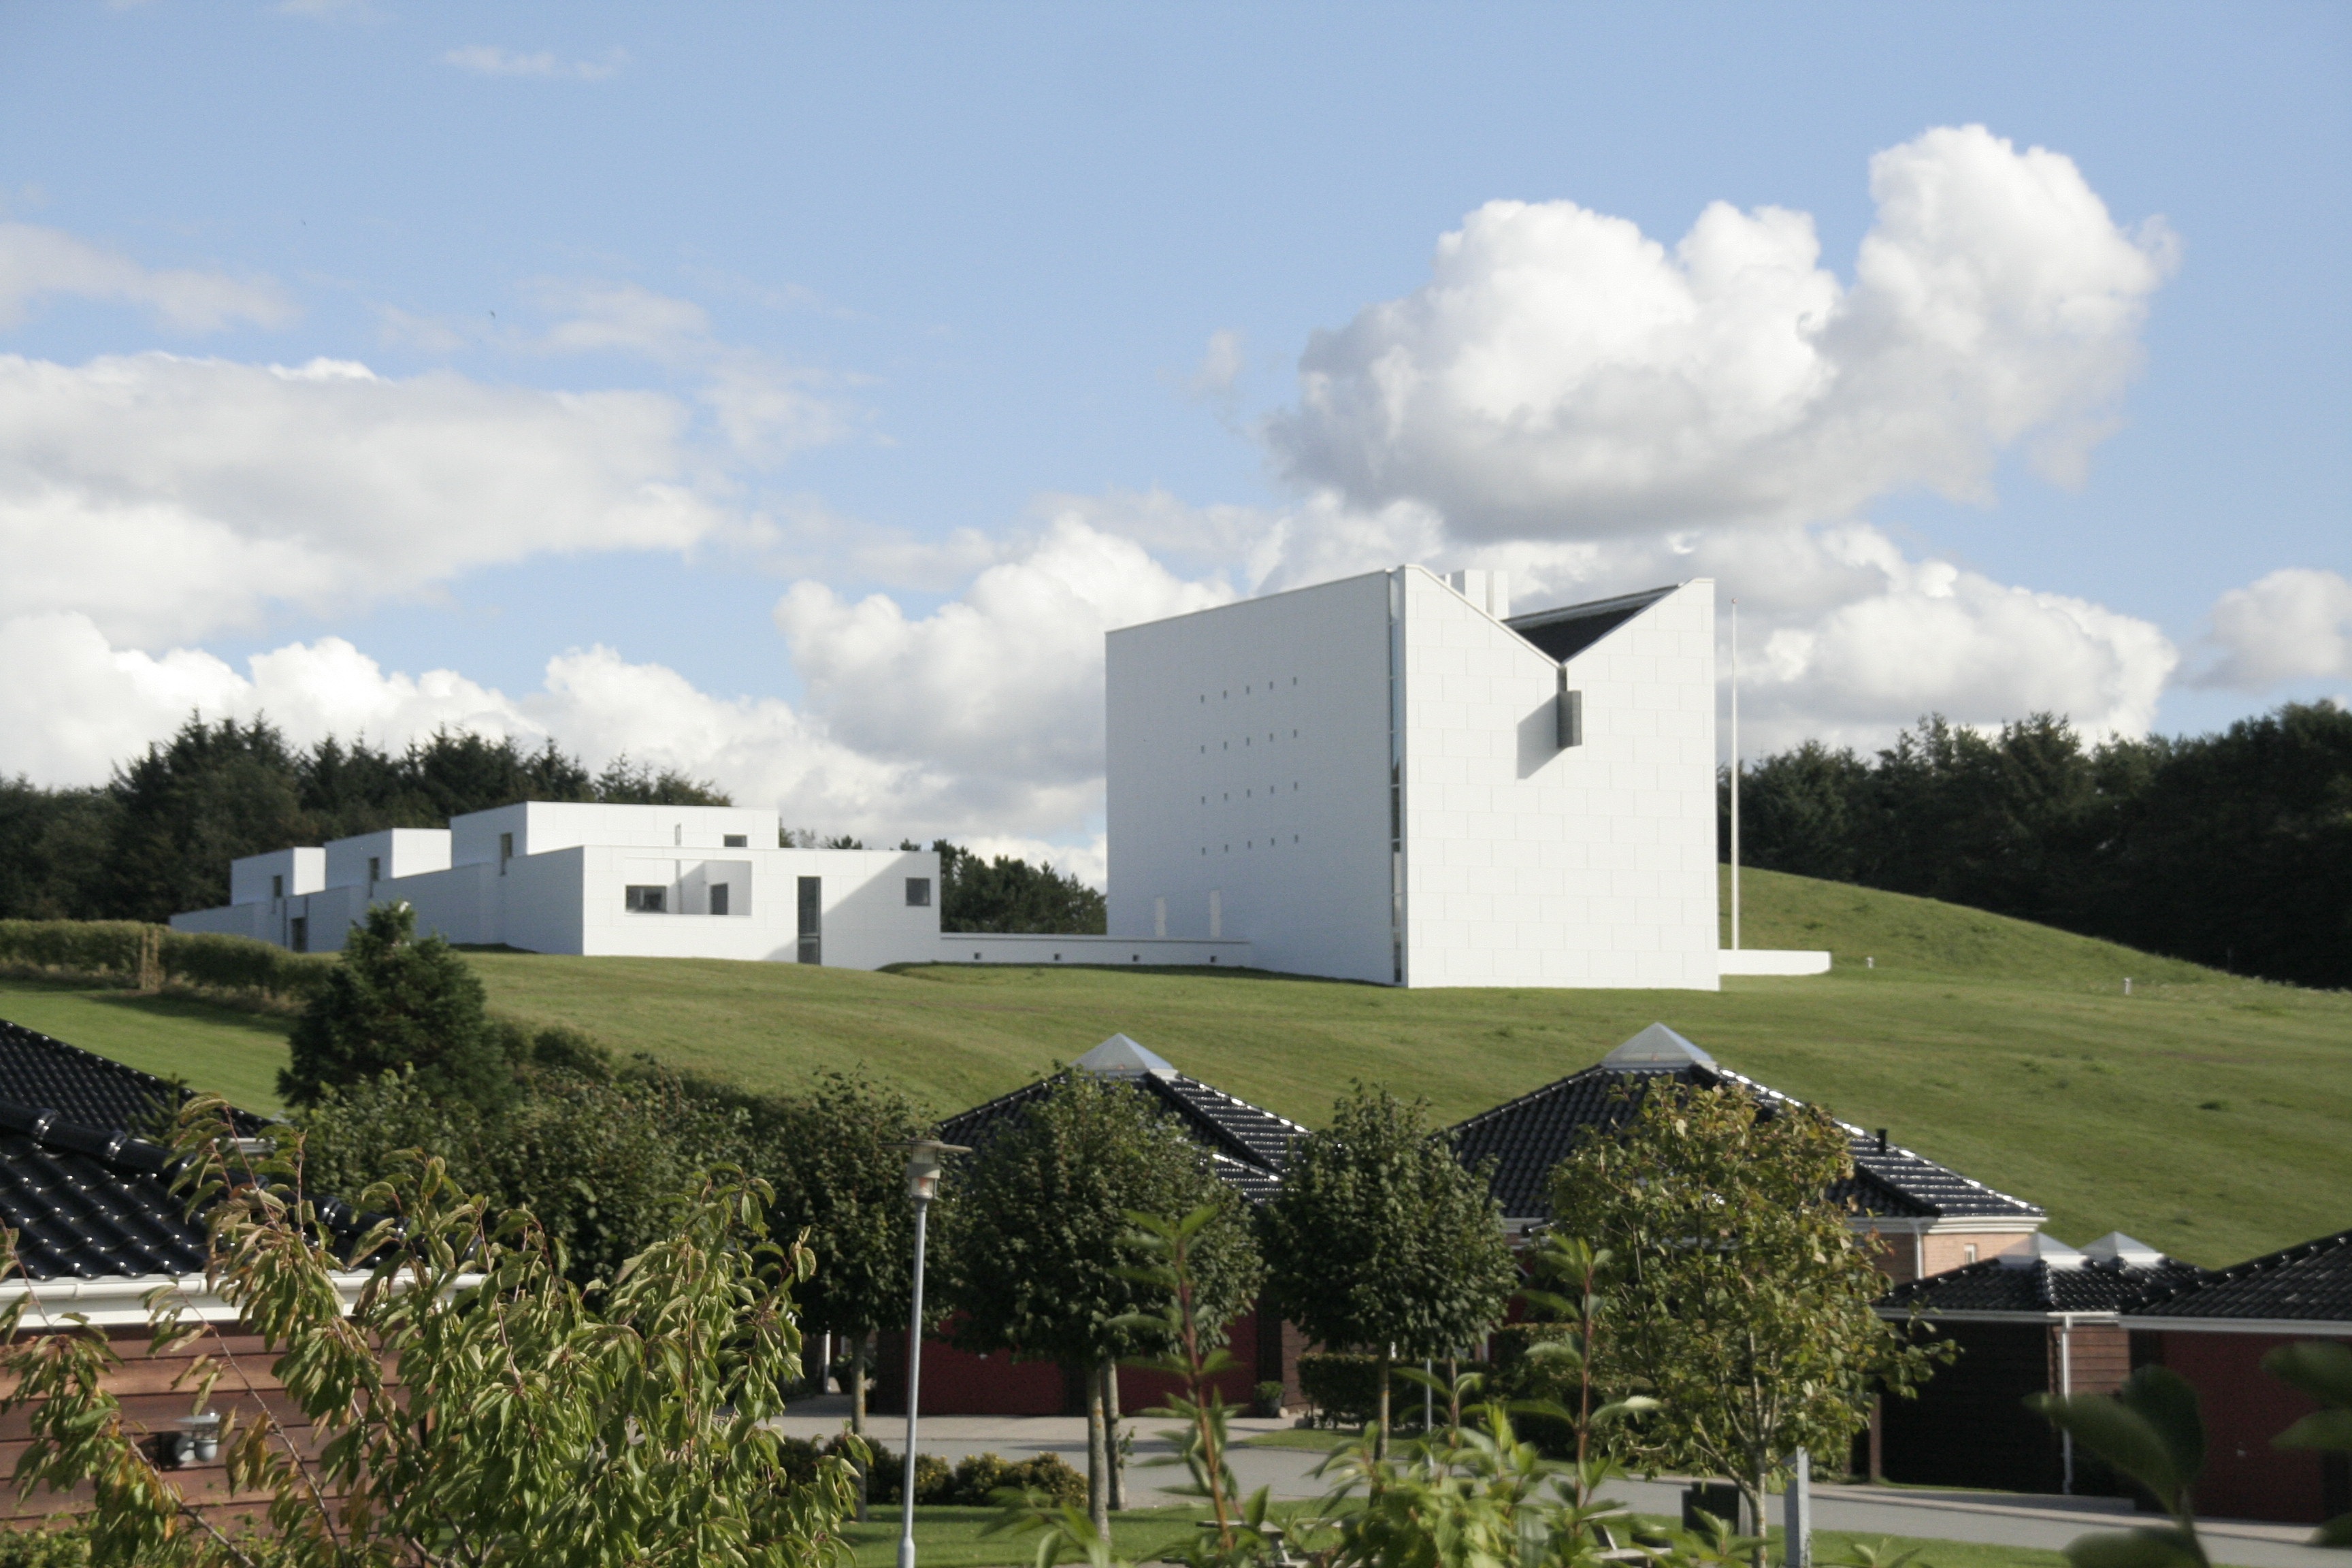
architecture, farm, house, building, church, blue sky, rural area, residential area, outdoor structure, engh j